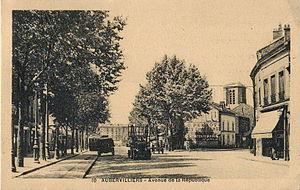
Carte postale ancienne éditée par Levy, n°10 :AUBERVILLIERS - Abenue de la République
L'avenue de la République à Aubervilliers est l'une des artères principales du centre-ville. Son tracé correspond à celui de la Route Départementale 20.